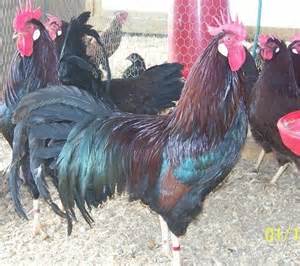
Label: chicken